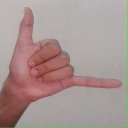
अक्षर: द